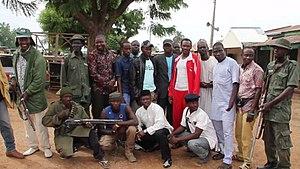
Membres des milices d'autodéfense CJTF à Michika, le 14 juin 2016.